Post-2008 Irish economic downturn

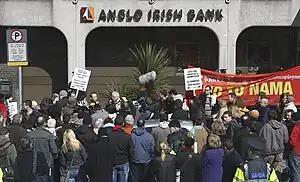
Joe Higgins, MEP, speaking during 2010 banking crisis protest against bailout of Anglo Irish Bank, Dublin

On 5 January 2009, Waterford Wedgwood entered receivership. On 30 January, workers at the Waterford Crystal plant in Kilbarry were told they would be losing their jobs. A statement issued by the receiver, Deloitte's David Carson, confirmed that, of the 670 employees, 480 of them would be laid off. The workers responded angrily to this unexpected decision and at least 100 of them began an unofficial sit-in in the visitors' gallery at the factory that night. They insisted they would refuse to leave until they had met with Carson. Following the revelations, there was a minor scuffle during which the main door to the visitors' centre was damaged. Local Sinn Féin Councillor Joe Kelly was amongst those who occupied the visitors' gallery. A meeting held the following day did little to resolve the conflict, with the sit-in continuing for almost two months until 22 March.